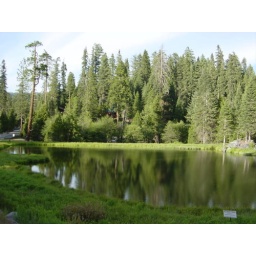
a little lake in fish camp by yosemite